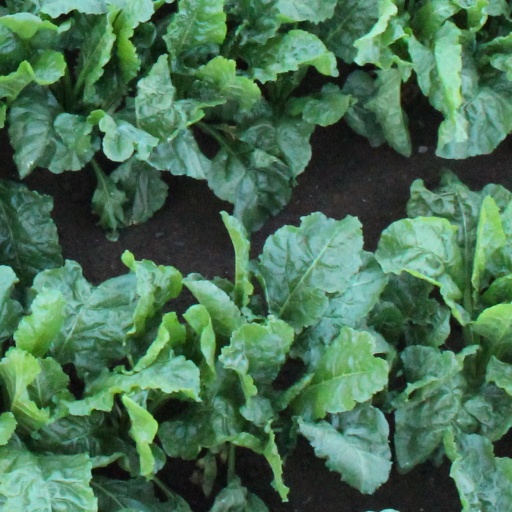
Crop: sugar beet